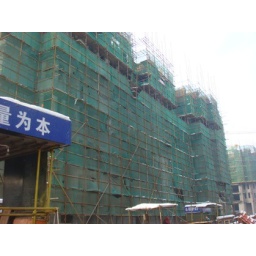
Building #4: Wall concrete pouring of Unit 1-16 on 7th floor finished, wall form work of  Unit 17-40 on 7th floor in progress